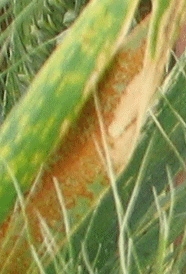
Label: Wheat___Brown_Rust